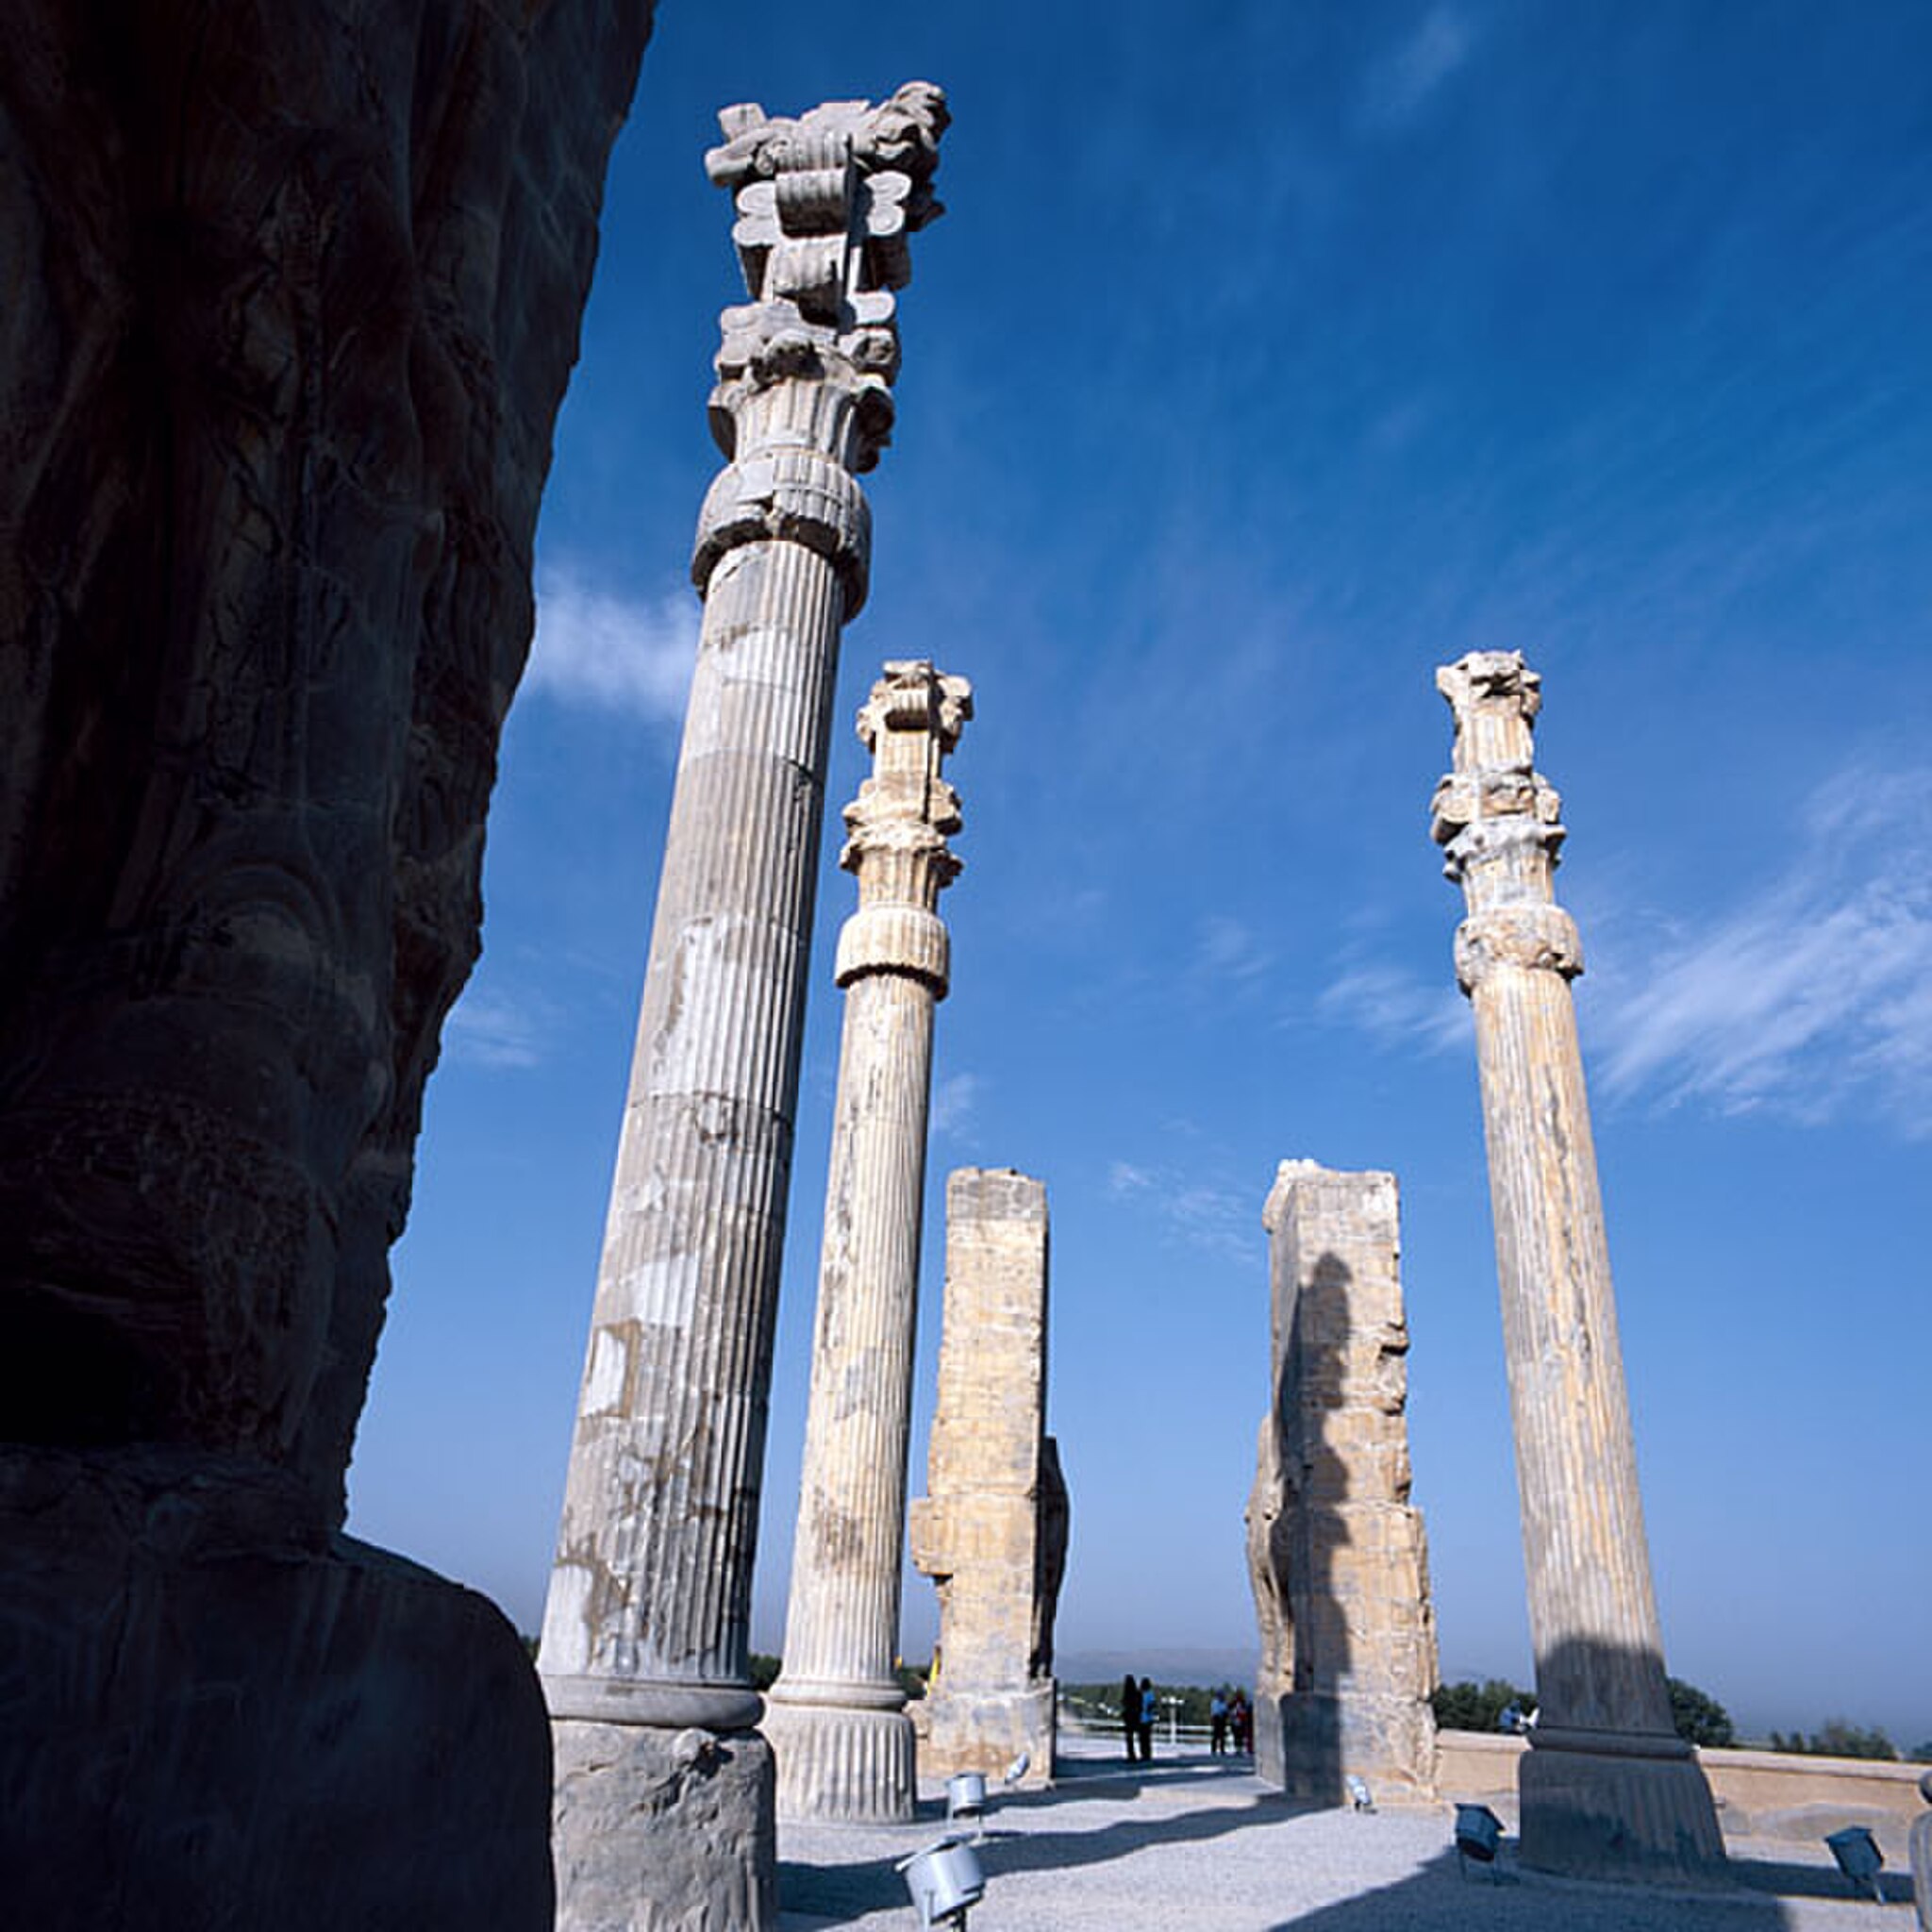
Title: Persepolis Iran-3
Date: 2003-05-03
Categories: Gate of All Nations, Images from Wiki Loves Monuments 2018, Self-published work, Cultural heritage monuments in Iran with known IDs, Uploaded via Campaign:wlm-ir, Images from Wiki Loves Monuments in Marvdasht, 2003 in Persepolis, Images from Wiki Loves Monuments 2018 in Iran, Scanned with Microtek ScanMaker i800